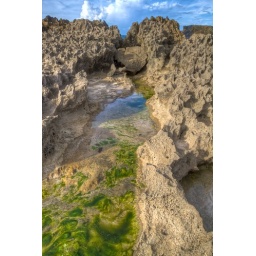
Some algae growing in stagnant ocean water stuck on a reef in Puerto Rico.